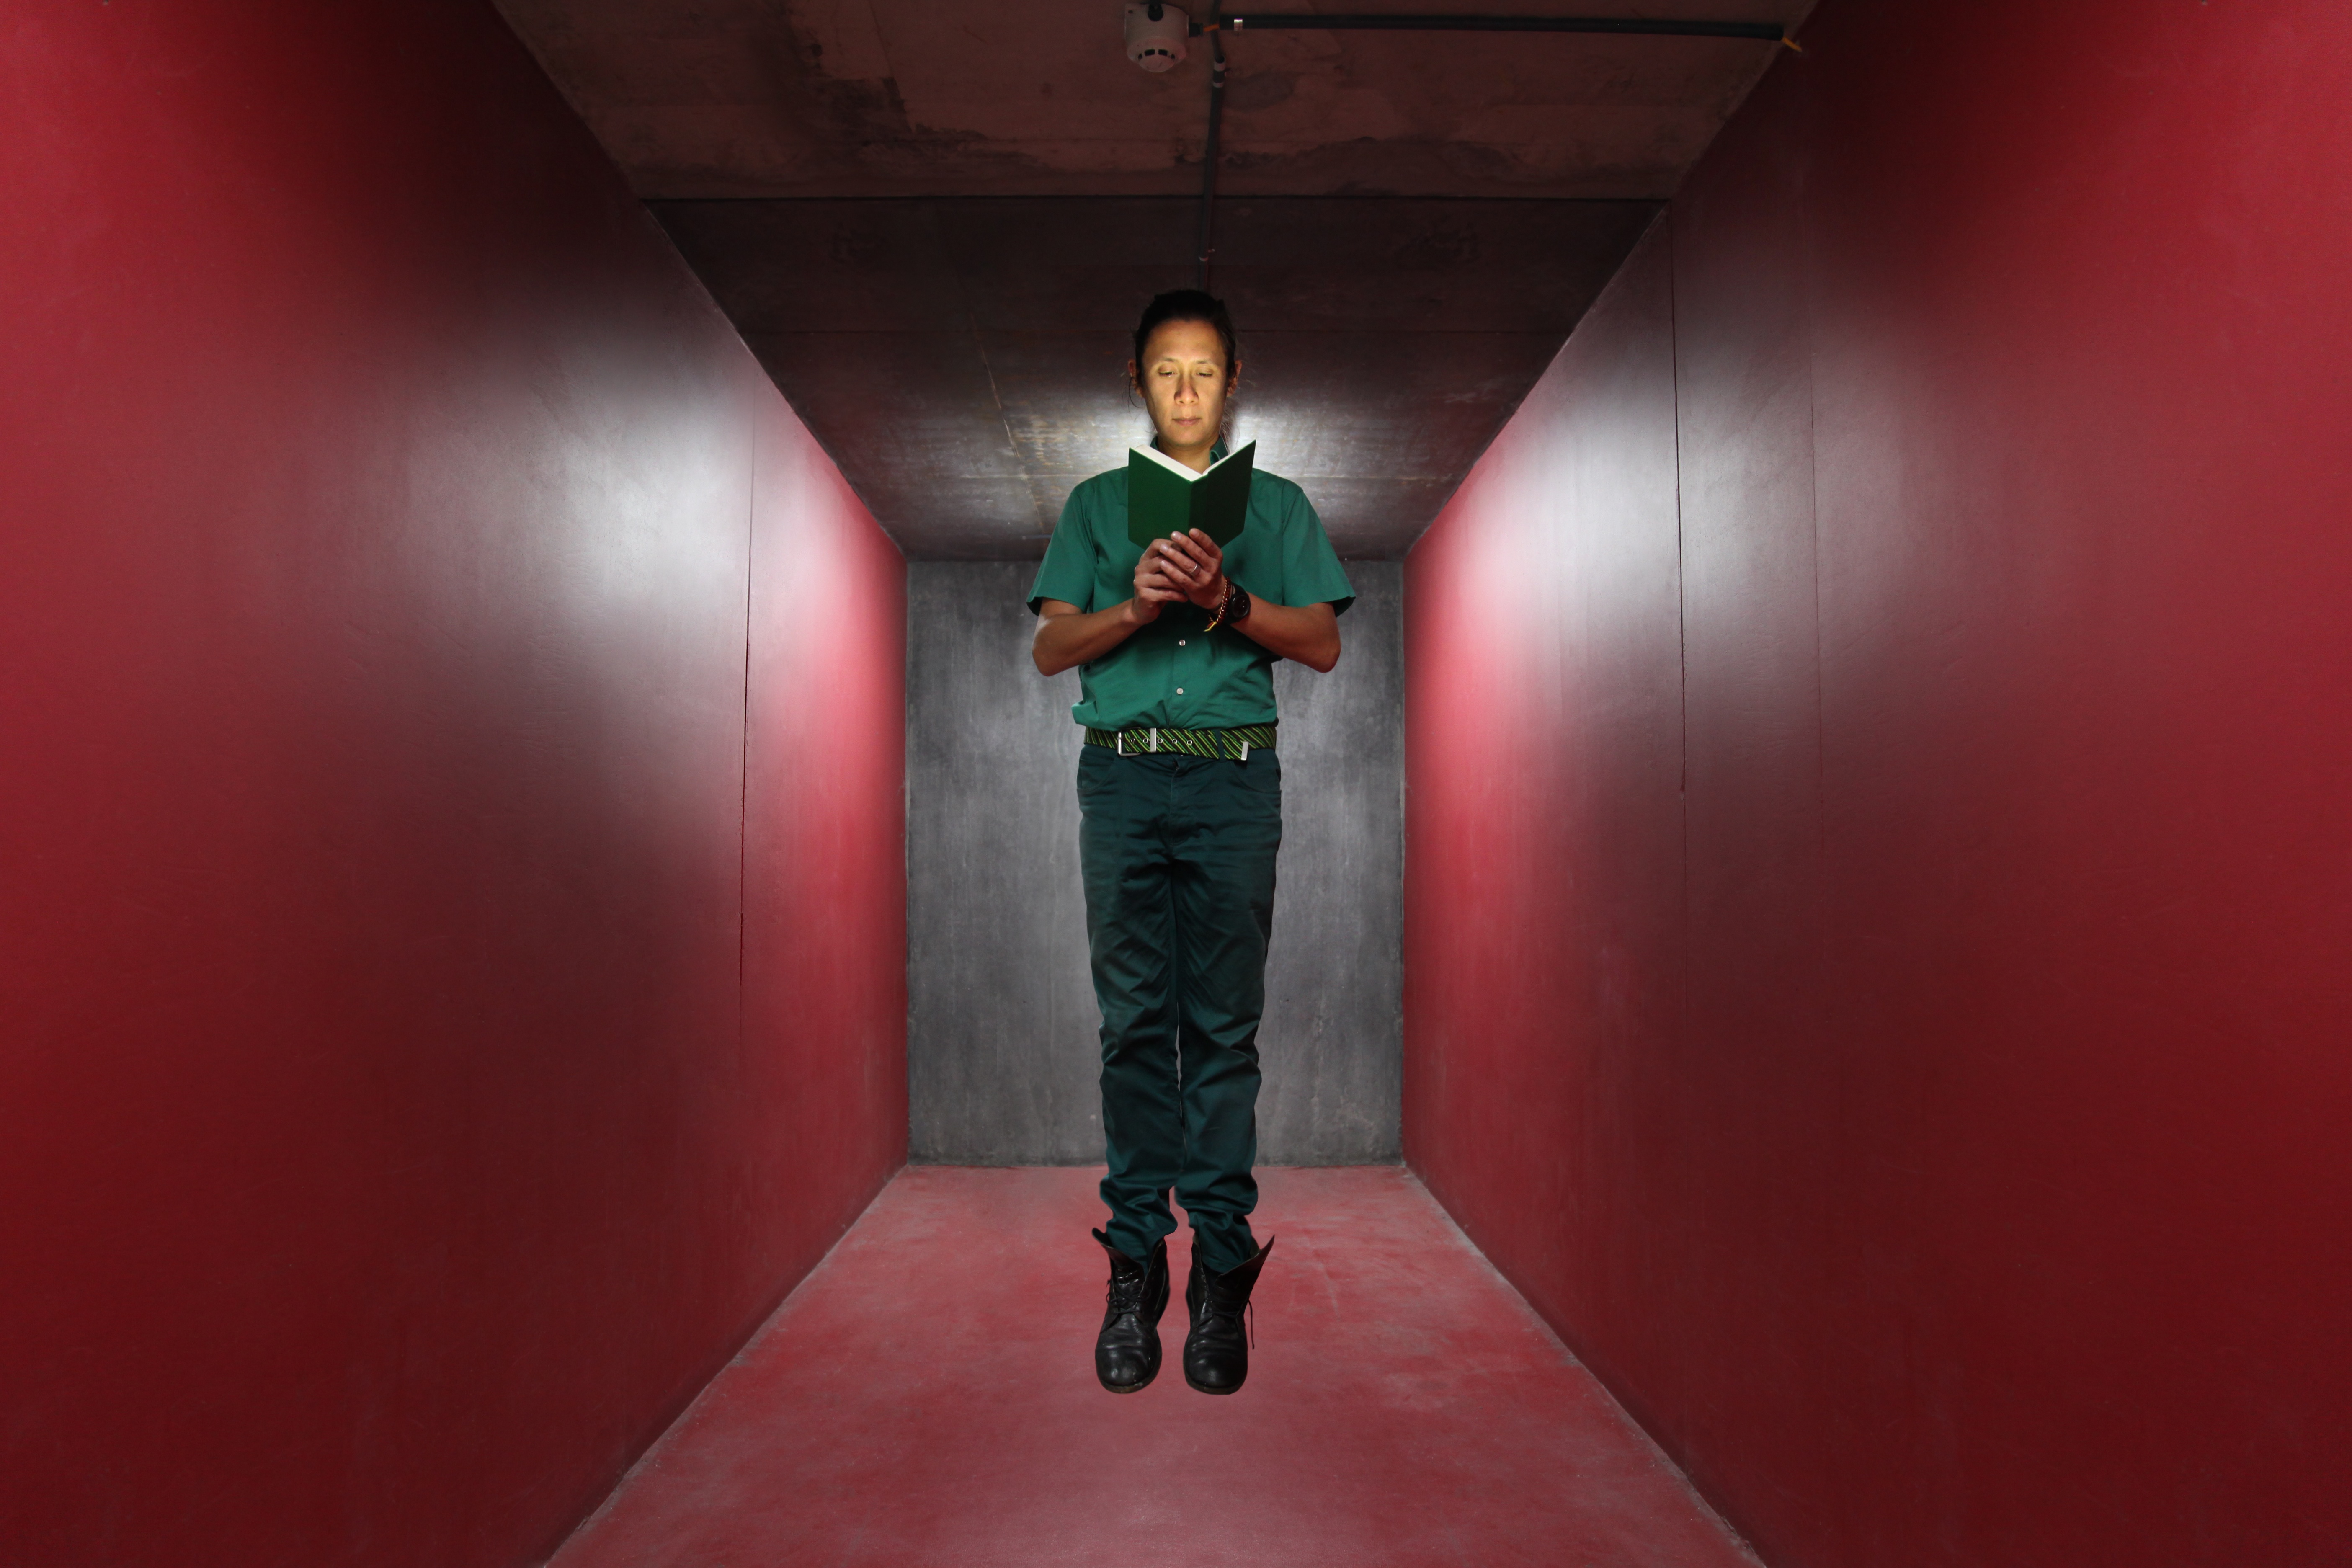
red, color, darkness, fashion, photograph, screenshot